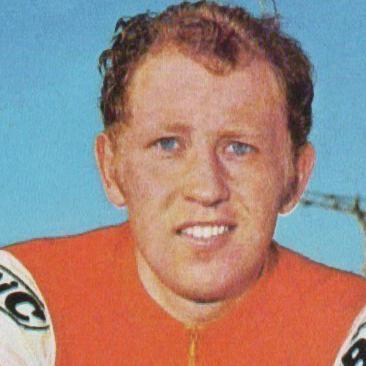
Age: 26